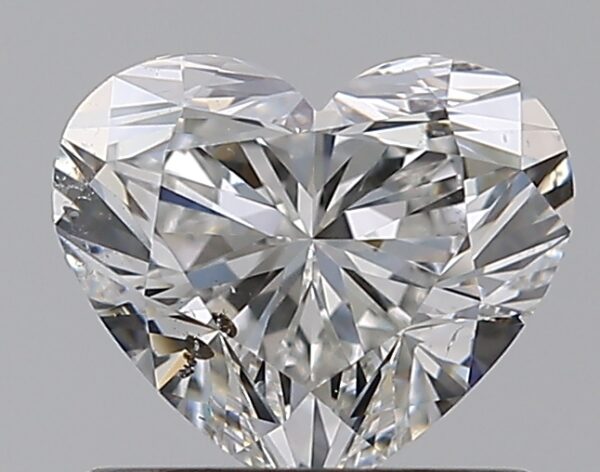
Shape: heart
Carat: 0.75
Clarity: SI2
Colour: F
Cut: EX
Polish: EX
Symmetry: VG
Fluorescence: M
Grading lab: GIA
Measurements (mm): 5.39 x 6.28 x 3.7